Civic Trust (England)

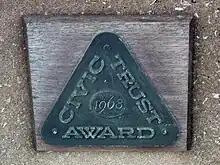
Civic Trust Award plaque on the Severn Bridge.

The Civic Trust Awards was established in 1959 to recognise outstanding architecture, urban design, landscape and public are which improve the quality of life for local communities. Whilst the Civic Trust as an umbrella organisation went into administration in April 2009, the Civic Trust Awards have continued as an independent scheme operating on a not-for-profit basis as a community interest company.